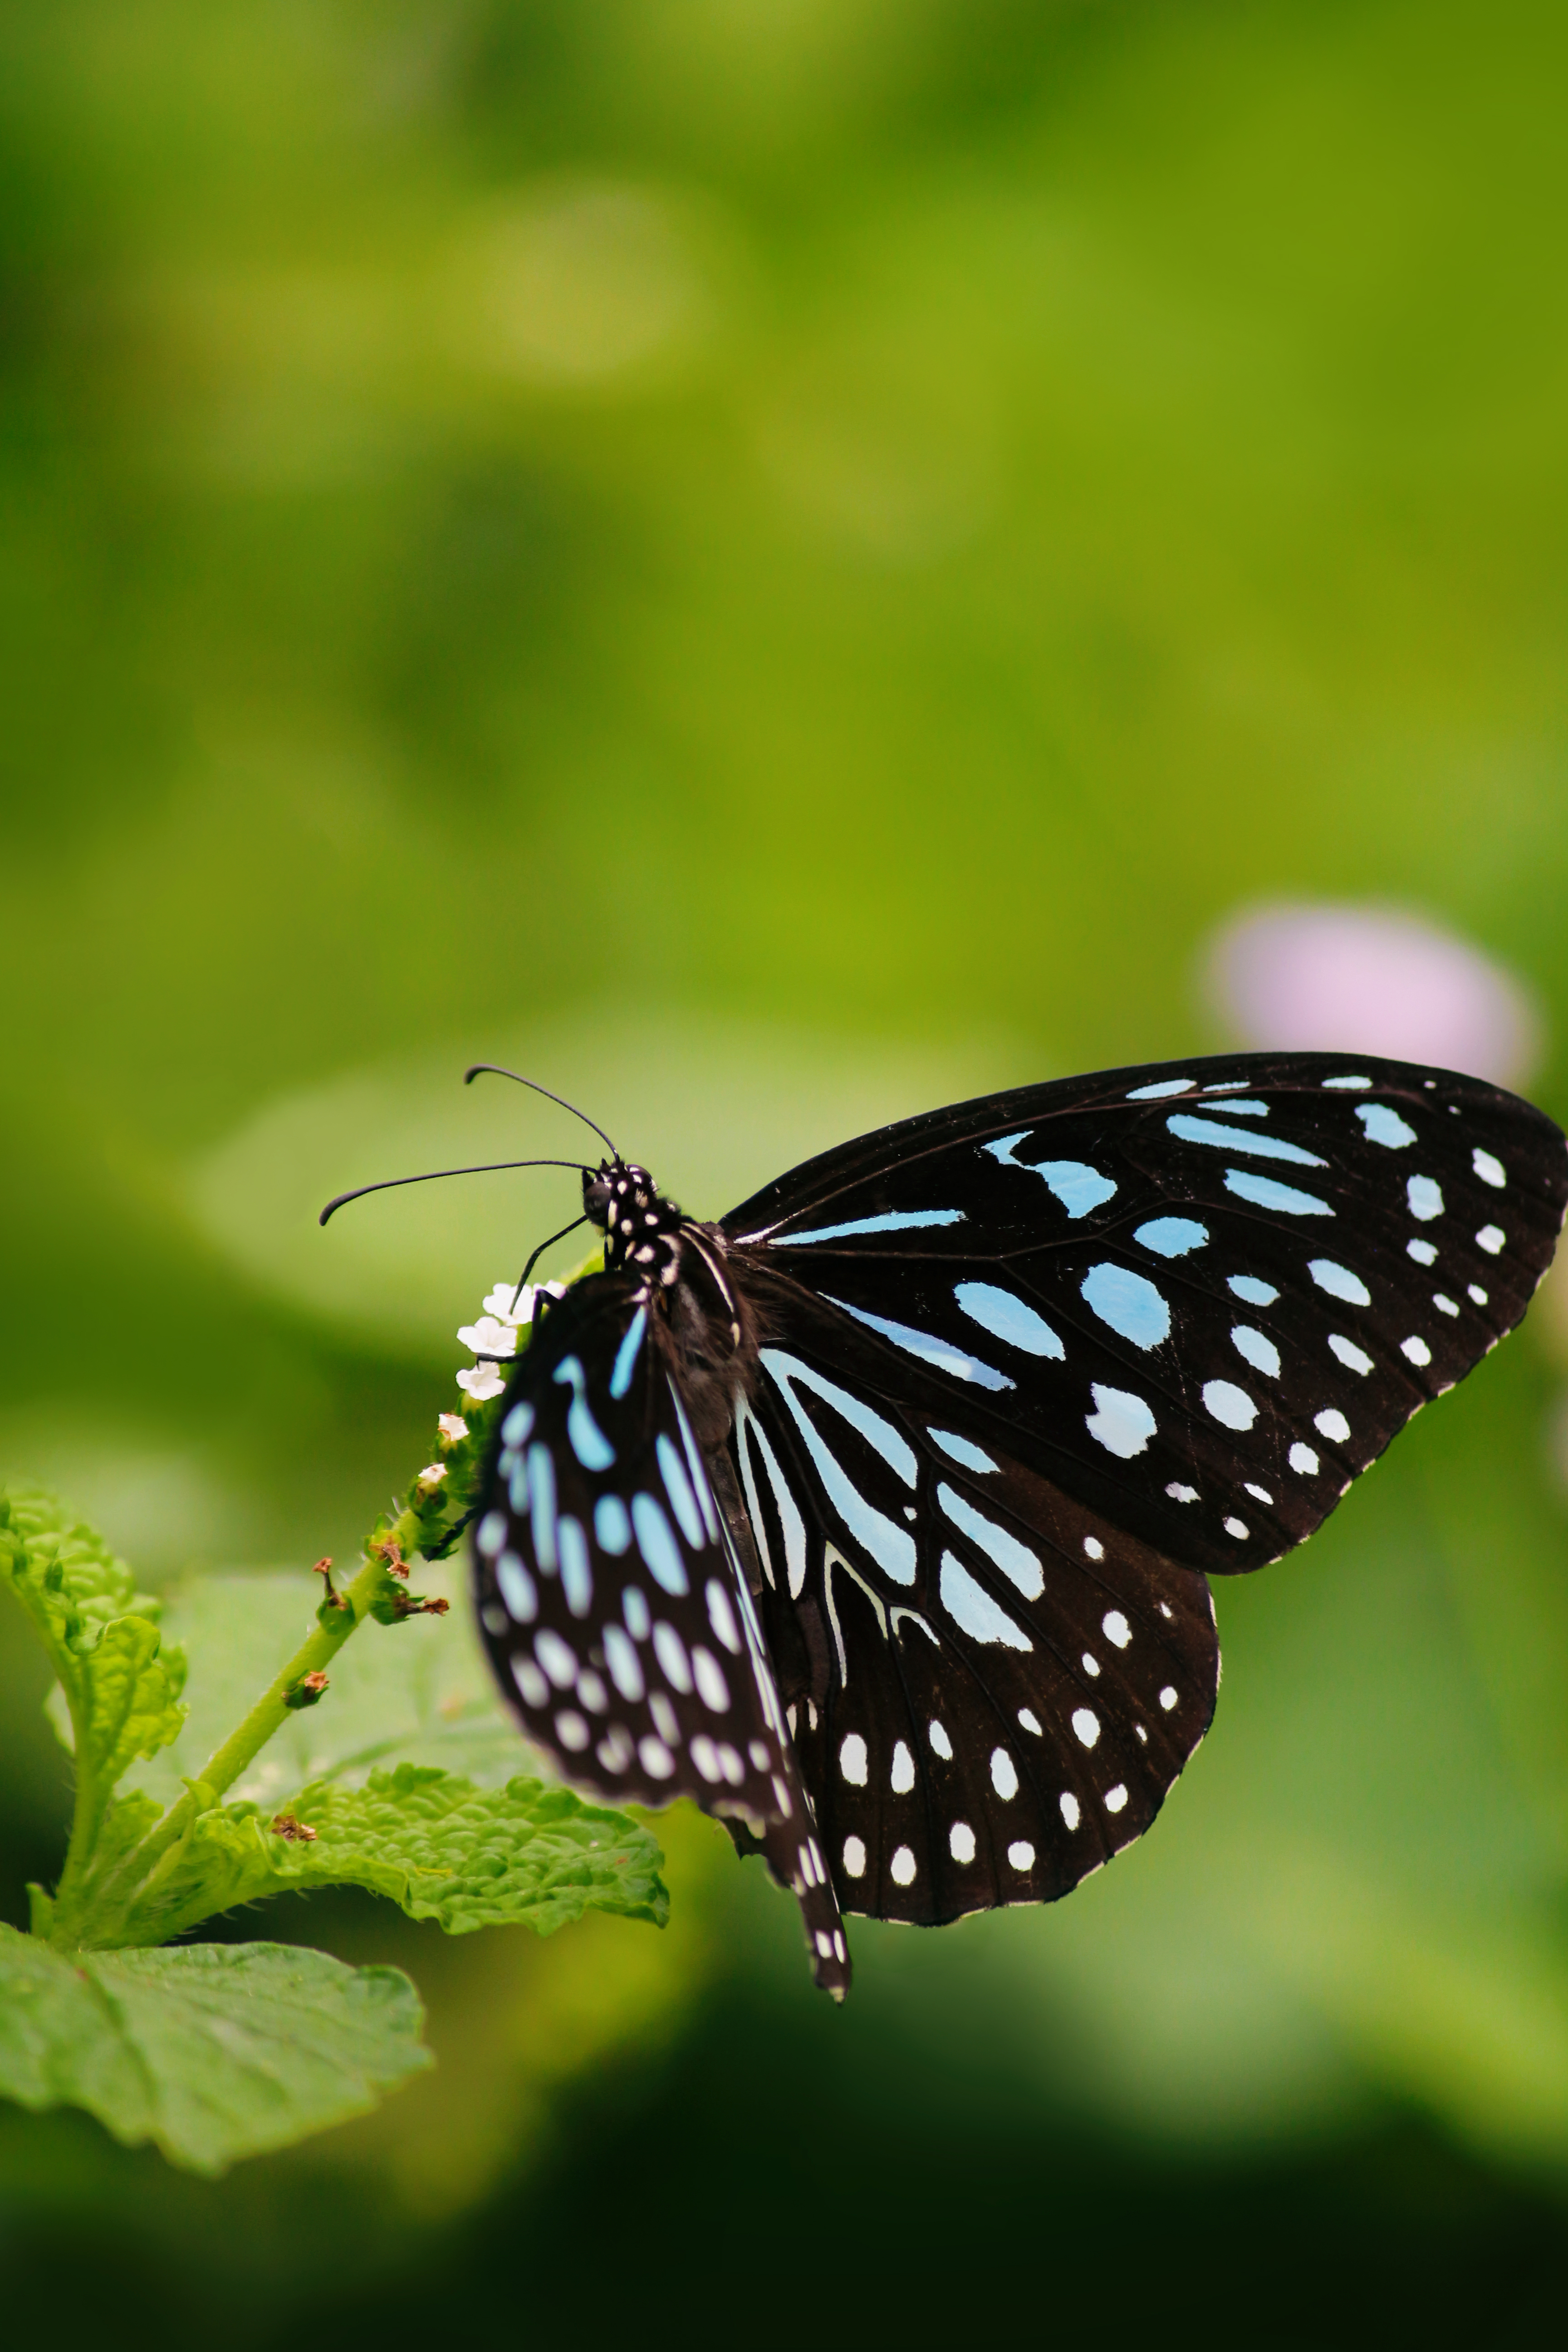
nature, butterfly, green, wild, outdoor, environment, insect, bluetiger, rhopalocera, moths and butterflies, brush footed butterfly, lycaenid, invertebrate, macro photography, pollinator, leaf, wildlife, nectar, organism, pieridae, monarch butterfly, arthropod, moth